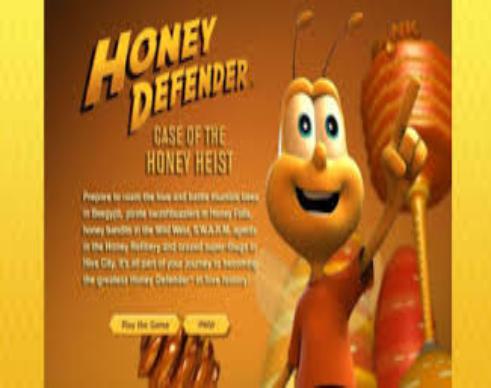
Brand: Honey Nut Cheerios
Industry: Food